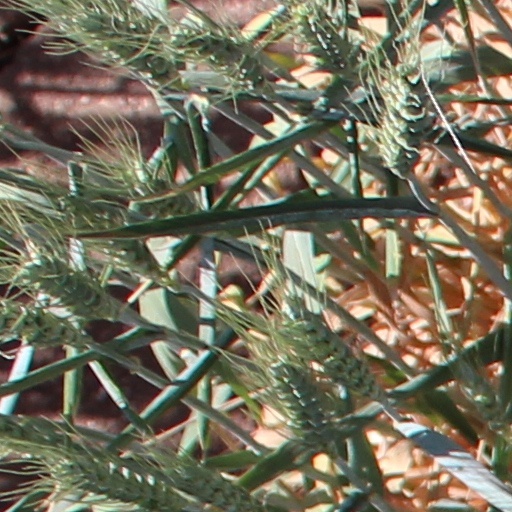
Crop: wheat